Ōmi Station (Niigata)

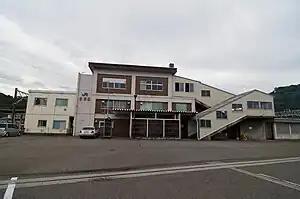
Ōmi Station in September 2011

is a railway station in the city of Itoigawa, Niigata, Japan, operated by Echigo Tokimeki Railway.